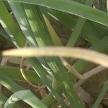
Crop: Onion
Condition: fusarium-d